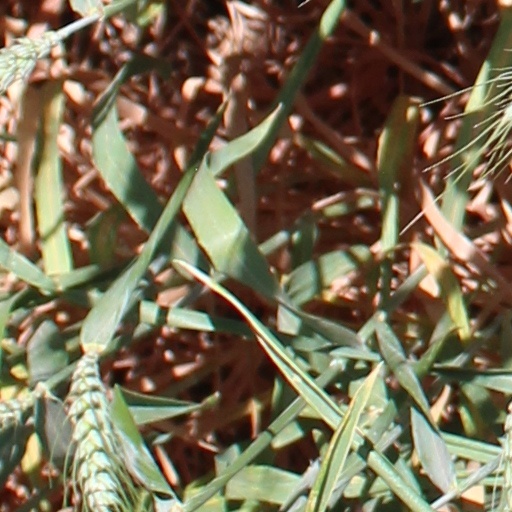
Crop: wheat